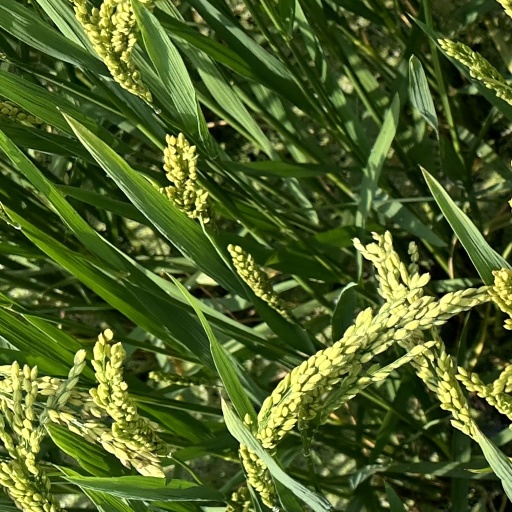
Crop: rice